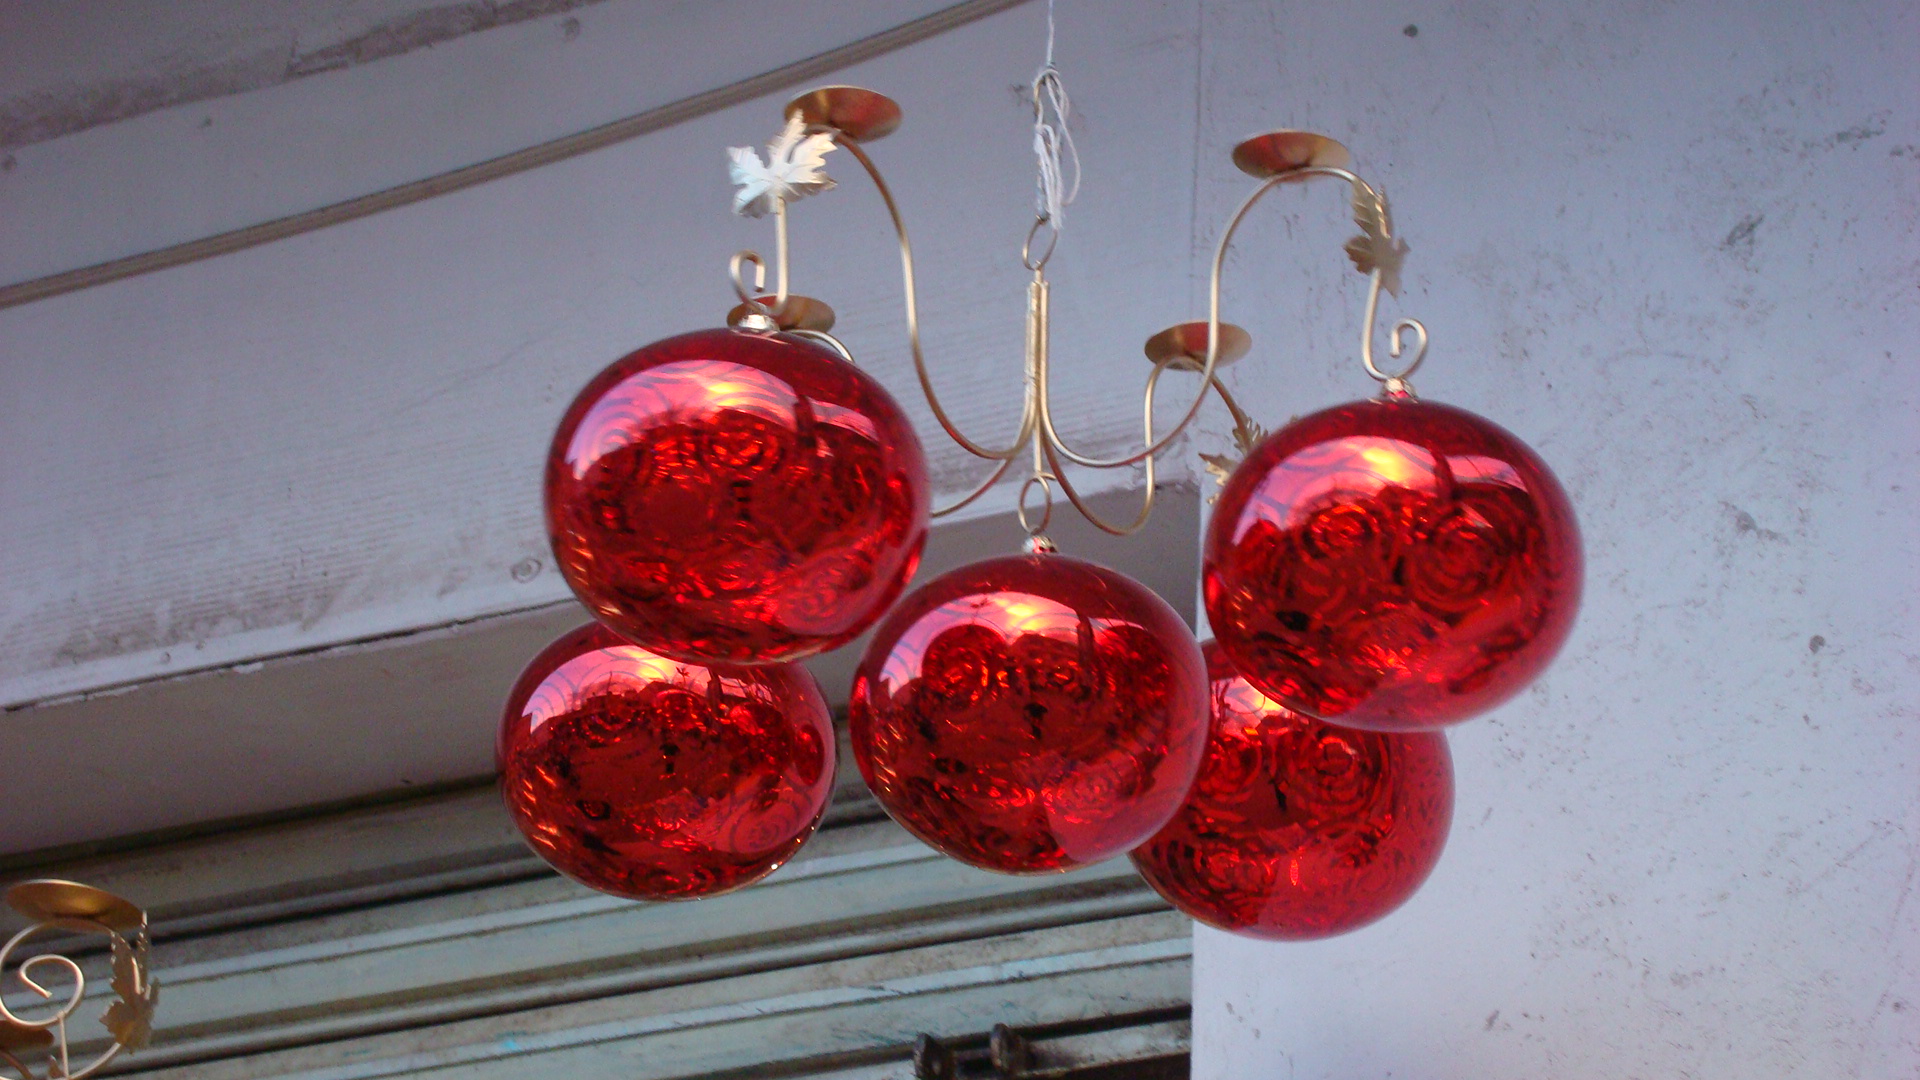
christmas, red, christmas ornament, light, lighting, christmas decoration, ornament, fashion accessory, magenta, interior design, glass, crystal, jewellery, sphere, silver, ceiling, Holiday ornament, light fixture, earrings, metal